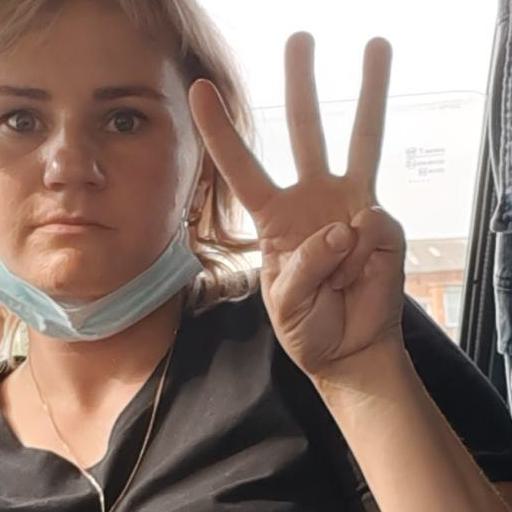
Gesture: three